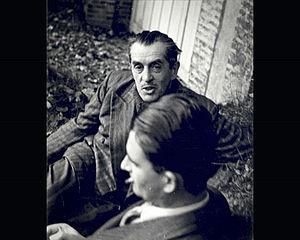
Anne Cécile Desclos, dite Dominique Aury alias Pauline Réage, née le 23 septembre 1907 à Rochefort-sur-Mer et morte le 27 avril 1998 à Corbeil-Essonnes, est une femme de lettres française.
Jean Paulhan est un écrivain, critique littéraire et éditeur français né à Nîmes le 2 décembre 1884 et mort à Neuilly-sur-Seine le 9 octobre 1968.